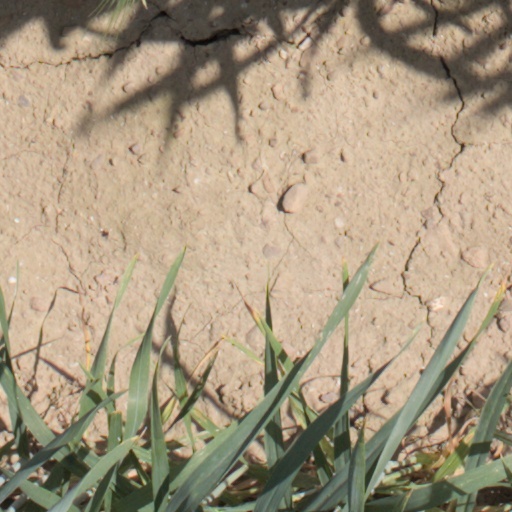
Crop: wheat